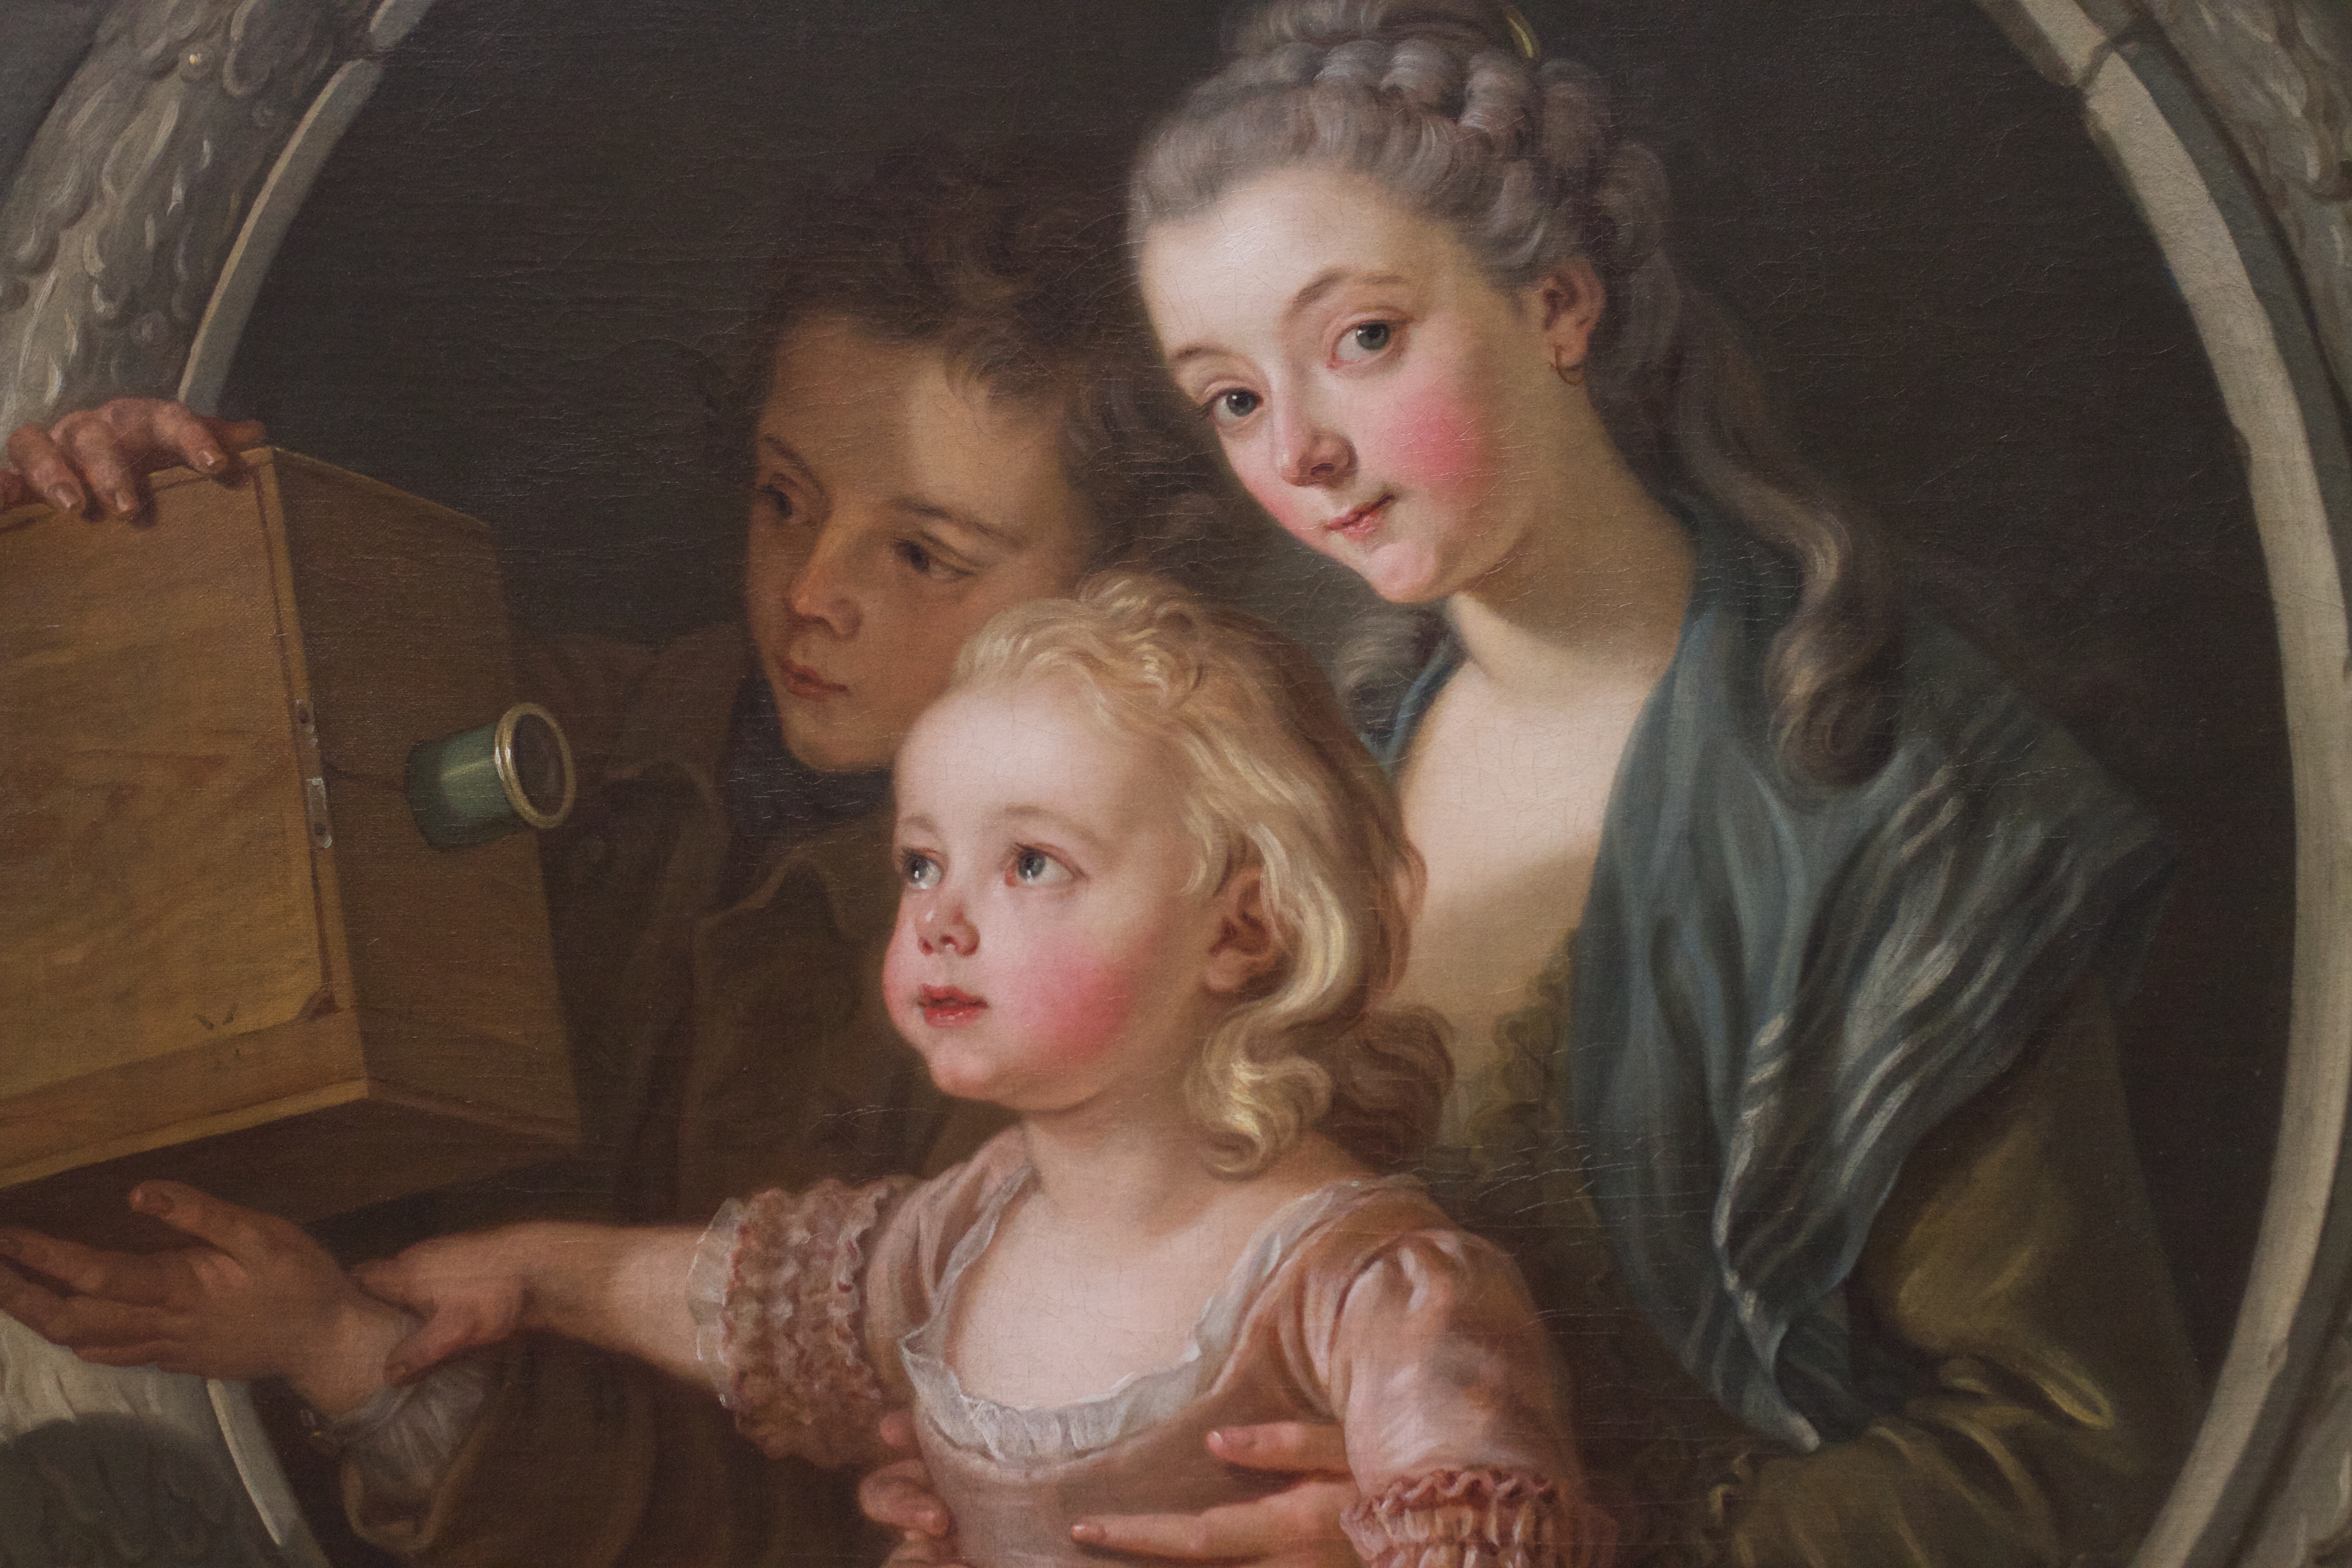
person, camera, photography, portrait, child, painting, art, snapshot, 2016366